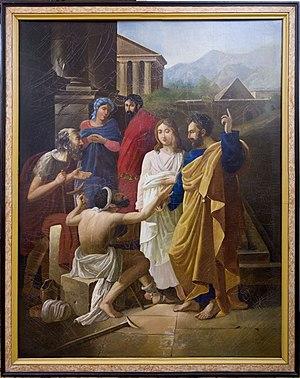
tableau de Theophile Gautier évoquant des détails de Mauperthuis
Mauperthuis est une commune française située en Seine-et-Marne en région Île-de-France.